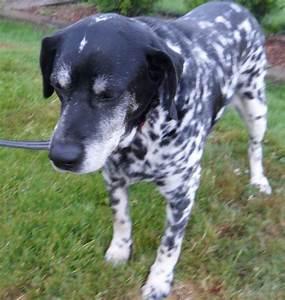
dog